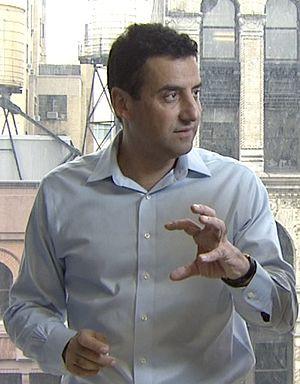
Gérard Ben Arous, né le 26 juin 1957, est un mathématicien français.